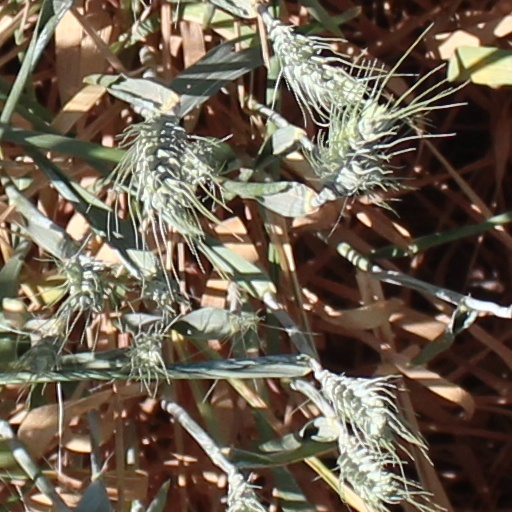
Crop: wheat